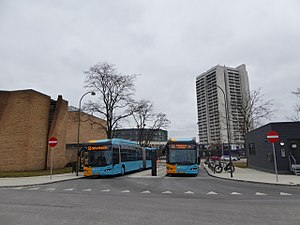
Linje 5C / Fakta
To linje 5C i endestationen ved Herlev Hospital.
Linje 5C er en buslinje i København, der kører mellem Herlev Hospital og Københavns Lufthavn, Kastrup. Linjen er udliciteret til Arriva, der driver linjen fra sit garageanlæg i Gladsaxe. Med ca. 17,8 mio. passagerer i 2019 er linjen den mest benyttede af Movias buslinjer. Linjen betjener blandt andet Husum, Brønshøj, Nørrebro, Indre By, Sundbyerne og Kastrup.